Loktak Lake

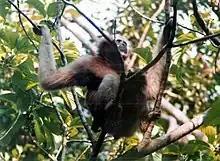
Hoolock gibbon seen in the precincts of the Lake in the Keibul Lamjo National Park

The Loktak Hydropower Project on the Manipur River or Imphal River, with the Loktak Lake forming the head waters to provide regulated storage for power generation, was built in 1983 as a multipurpose project with power generation of 105 MW (3x35 MW) for power supply to Manipur, Nagaland, Assam, Mizoram, Arunachal Pradesh, Meghalaya and Tripura, and lift irrigation to an area of in the Manipur valley. The main components of the project, as built, are, a) the Ithai Barrage, across the Manipur river of height and length with three spillway bays, b) water conductor system for trans-basin diversion comprising an open channel of length, a cut and cover section of length (bed width , followed by a Head Race Tunnel of diameter (horseshoe type) and long to carry a discharge of for power generation and for irrigation), c) a surge shaft, d) penstocks and e) a surface powerhouse and a tailrace channel on the right bank of the narrow Leimatak River with three units of 35 MW capacity each generating an annual energy of 448 GW·h (1.613 PJ). The downstream Loktak Power Project in cascade to utilize the regulated releases from the upper project for further power generation of 90 MW is proposed to be taken up for joint implementation by NHPC and the Government of Manipur.